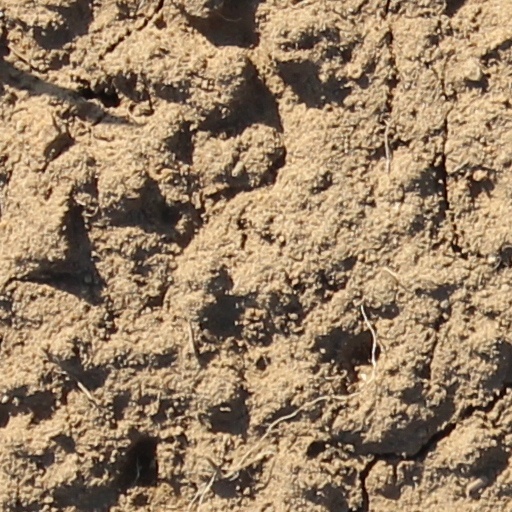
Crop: wheat